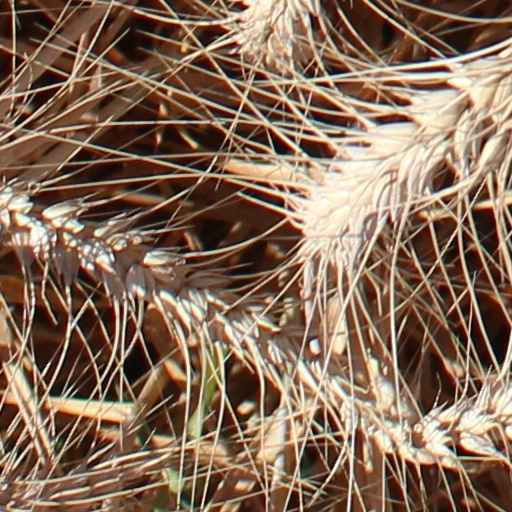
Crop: wheat